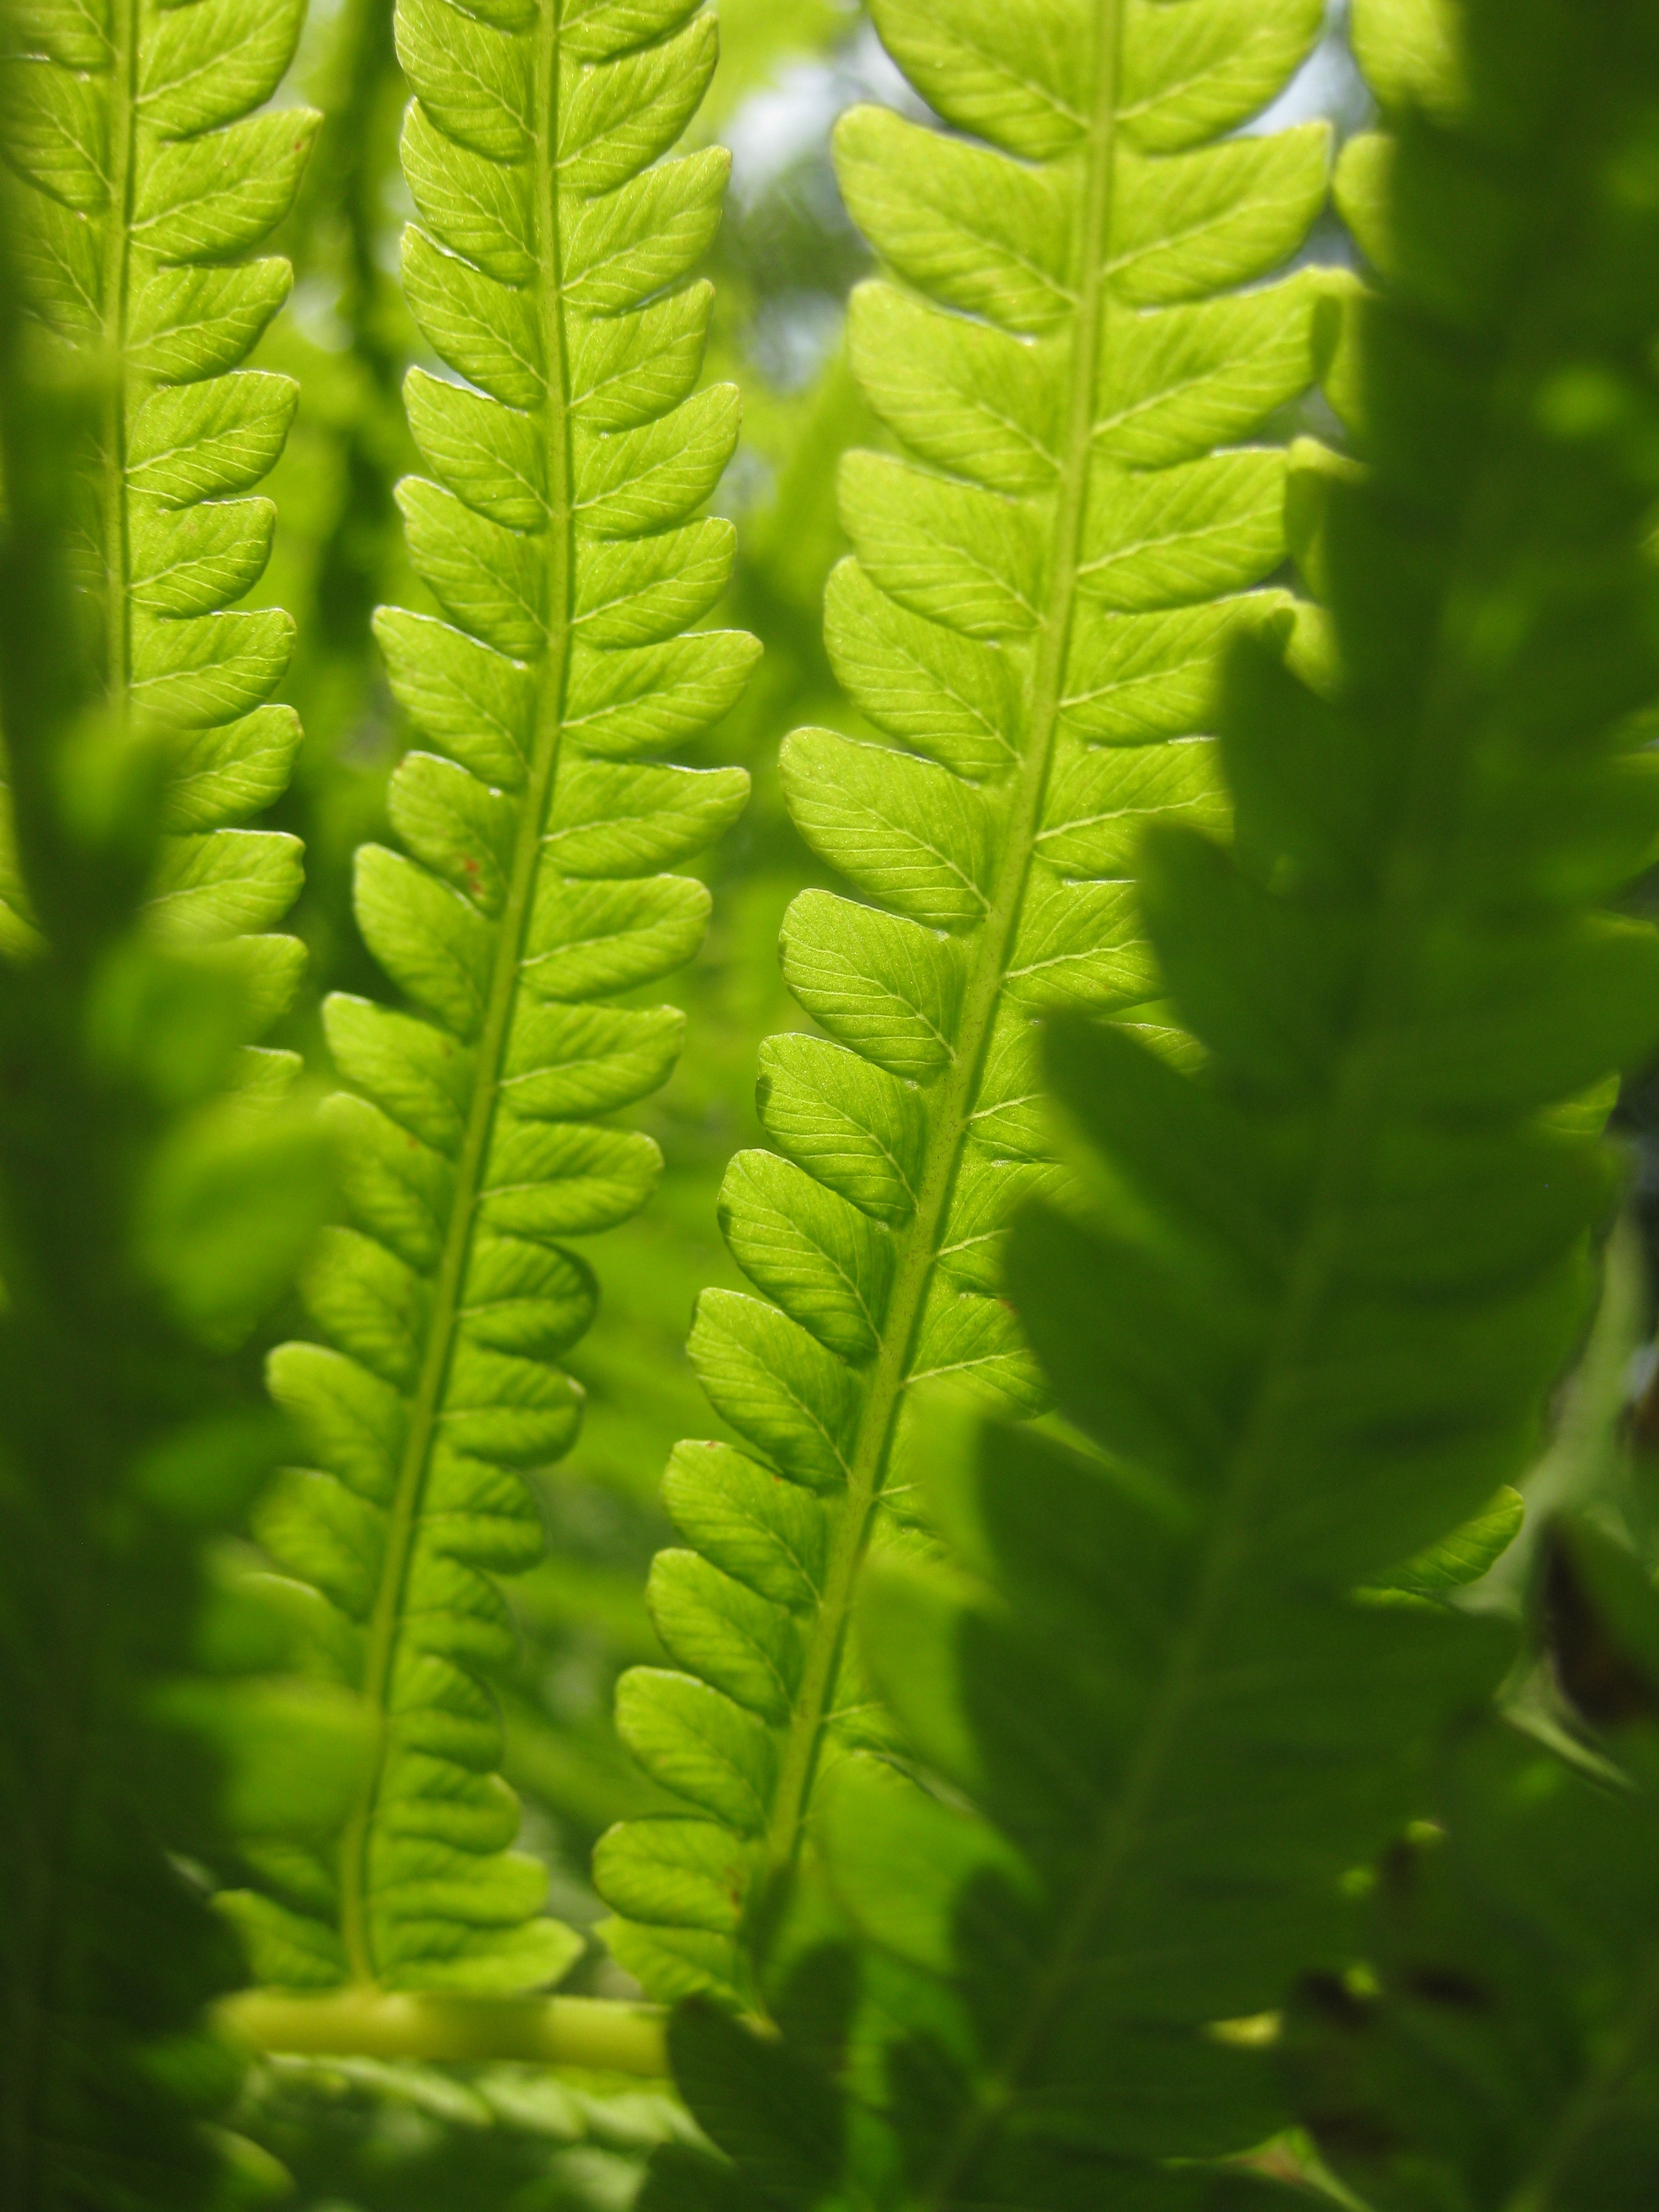
plant, sun, leaf, flower, summer, green, botany, fern, close up, leaves, bright, macro photography, plant stem, land plant, ferns and horsetails, vascular plant, ostrich fern